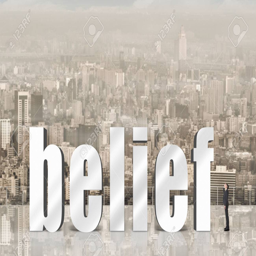
concept of trust , belief , credit etc with 3d text under sky in the modern city and business man looking it .